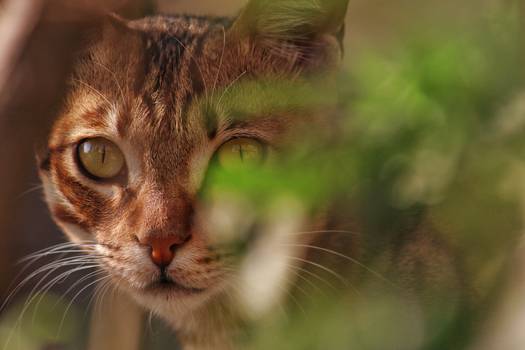
Label: No Watermark